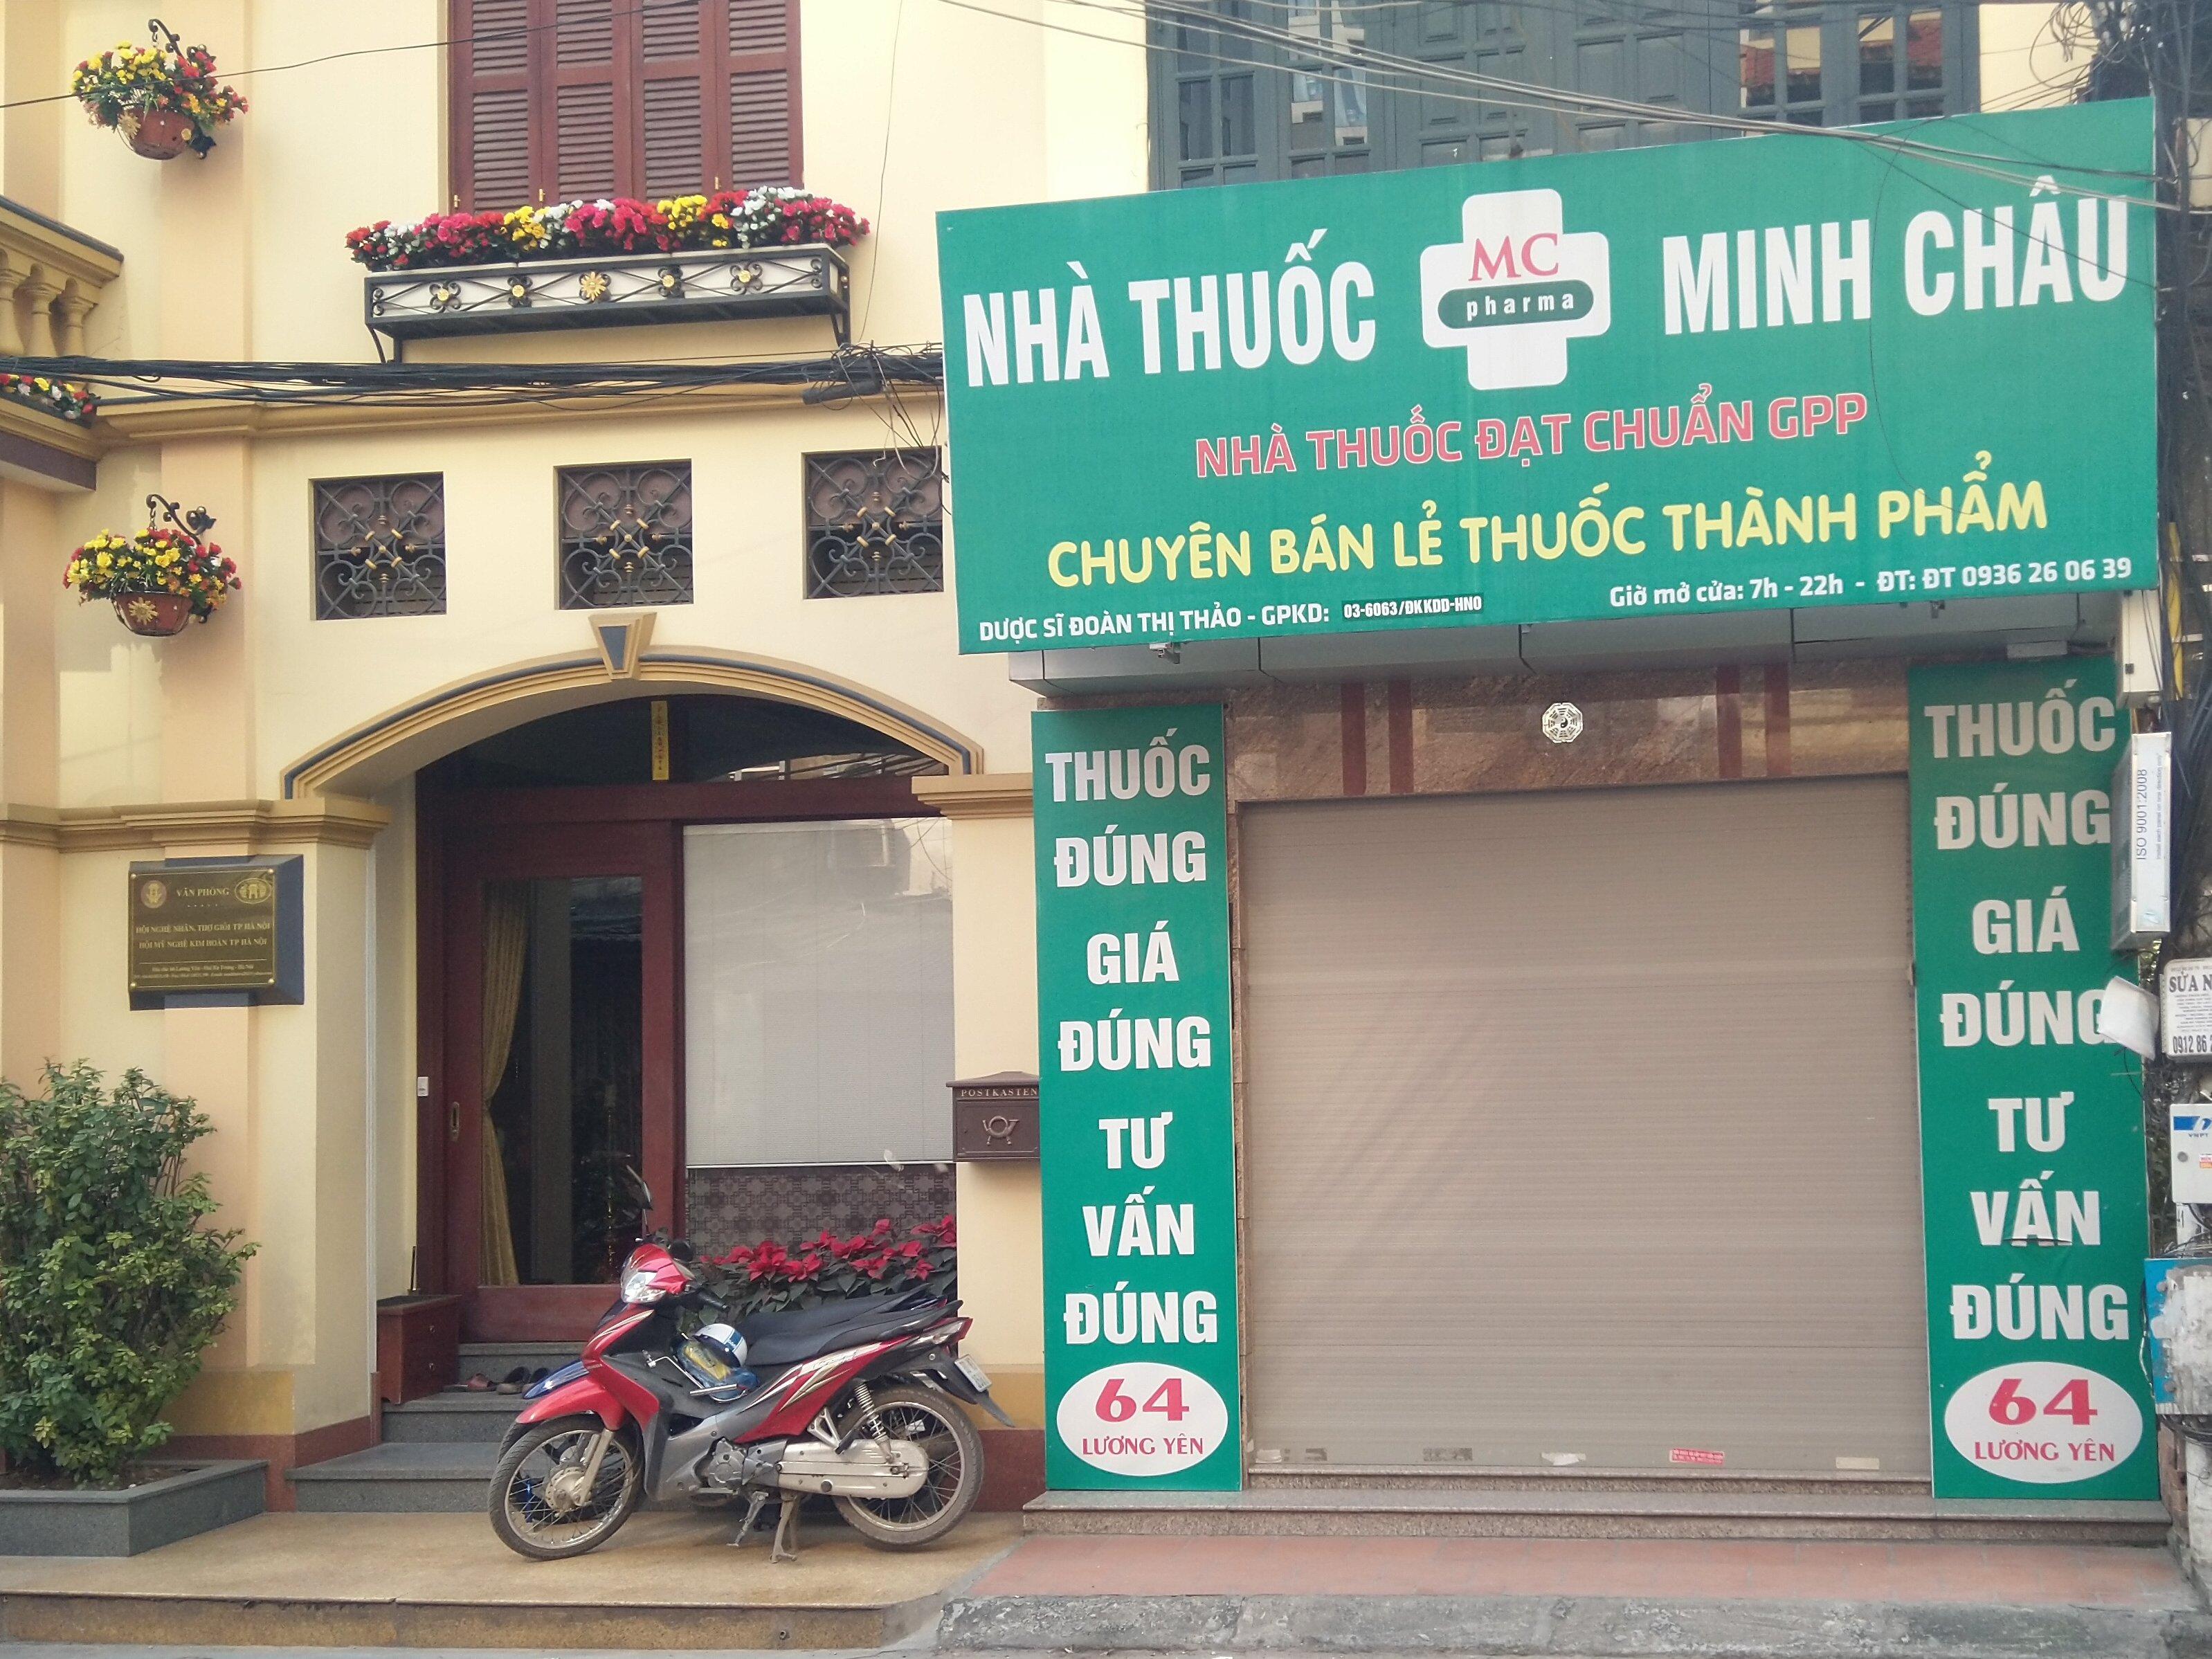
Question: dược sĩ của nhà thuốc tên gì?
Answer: tên đoàn thị thảo